Marshall, Arkansas

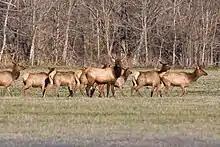
Elk near US Highway 65 along Bear Creek from Marshall

A year after the Louisiana Purchase, Congress began efforts to remove all tribes west of the Mississippi. By 1810, at the urging of the Secretary of War, large groups of Cherokees voluntarily moved to Arkansas and immediately found themselves fighting with the Osage who claimed this area as their hunting grounds. The 1817 Treaty of the Cherokee Agency created a designated area in Northwest Arkansas and it became the first Cherokee Reservation west of the Mississippi. To help with the conflict with the Osage the Cherokees invited the Shawnee to settle in the area of the Buffalo River.